List of million-selling singles in the United Kingdom

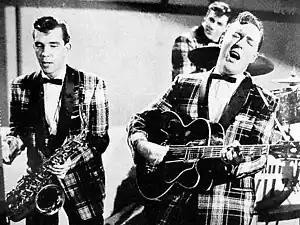
"(We're Gonna) Rock Around the Clock" by Bill Haley & His Comets was the first single to sell 1 million copies in the UK.

The definition of a million-selling single, as regarded by the Official Charts Company (OCC), has changed in line with new technology for music consumption. Originally only physical record sales were counted since the start of the UK Singles Chart in November 1952. Digital downloads of a track were included from 2004 onwards and from 2014 onwards BPI-certified awards (Silver, Gold and Platinum) and the weekly charts include audio streaming. In 2017, the OCC included streaming in their definition of a million-seller and published a full list of the 311 songs which had achieved this. Certified awards can also include shipments (sales to trade). The OCC and "Music Week" regularly announce when a record becomes a million seller.